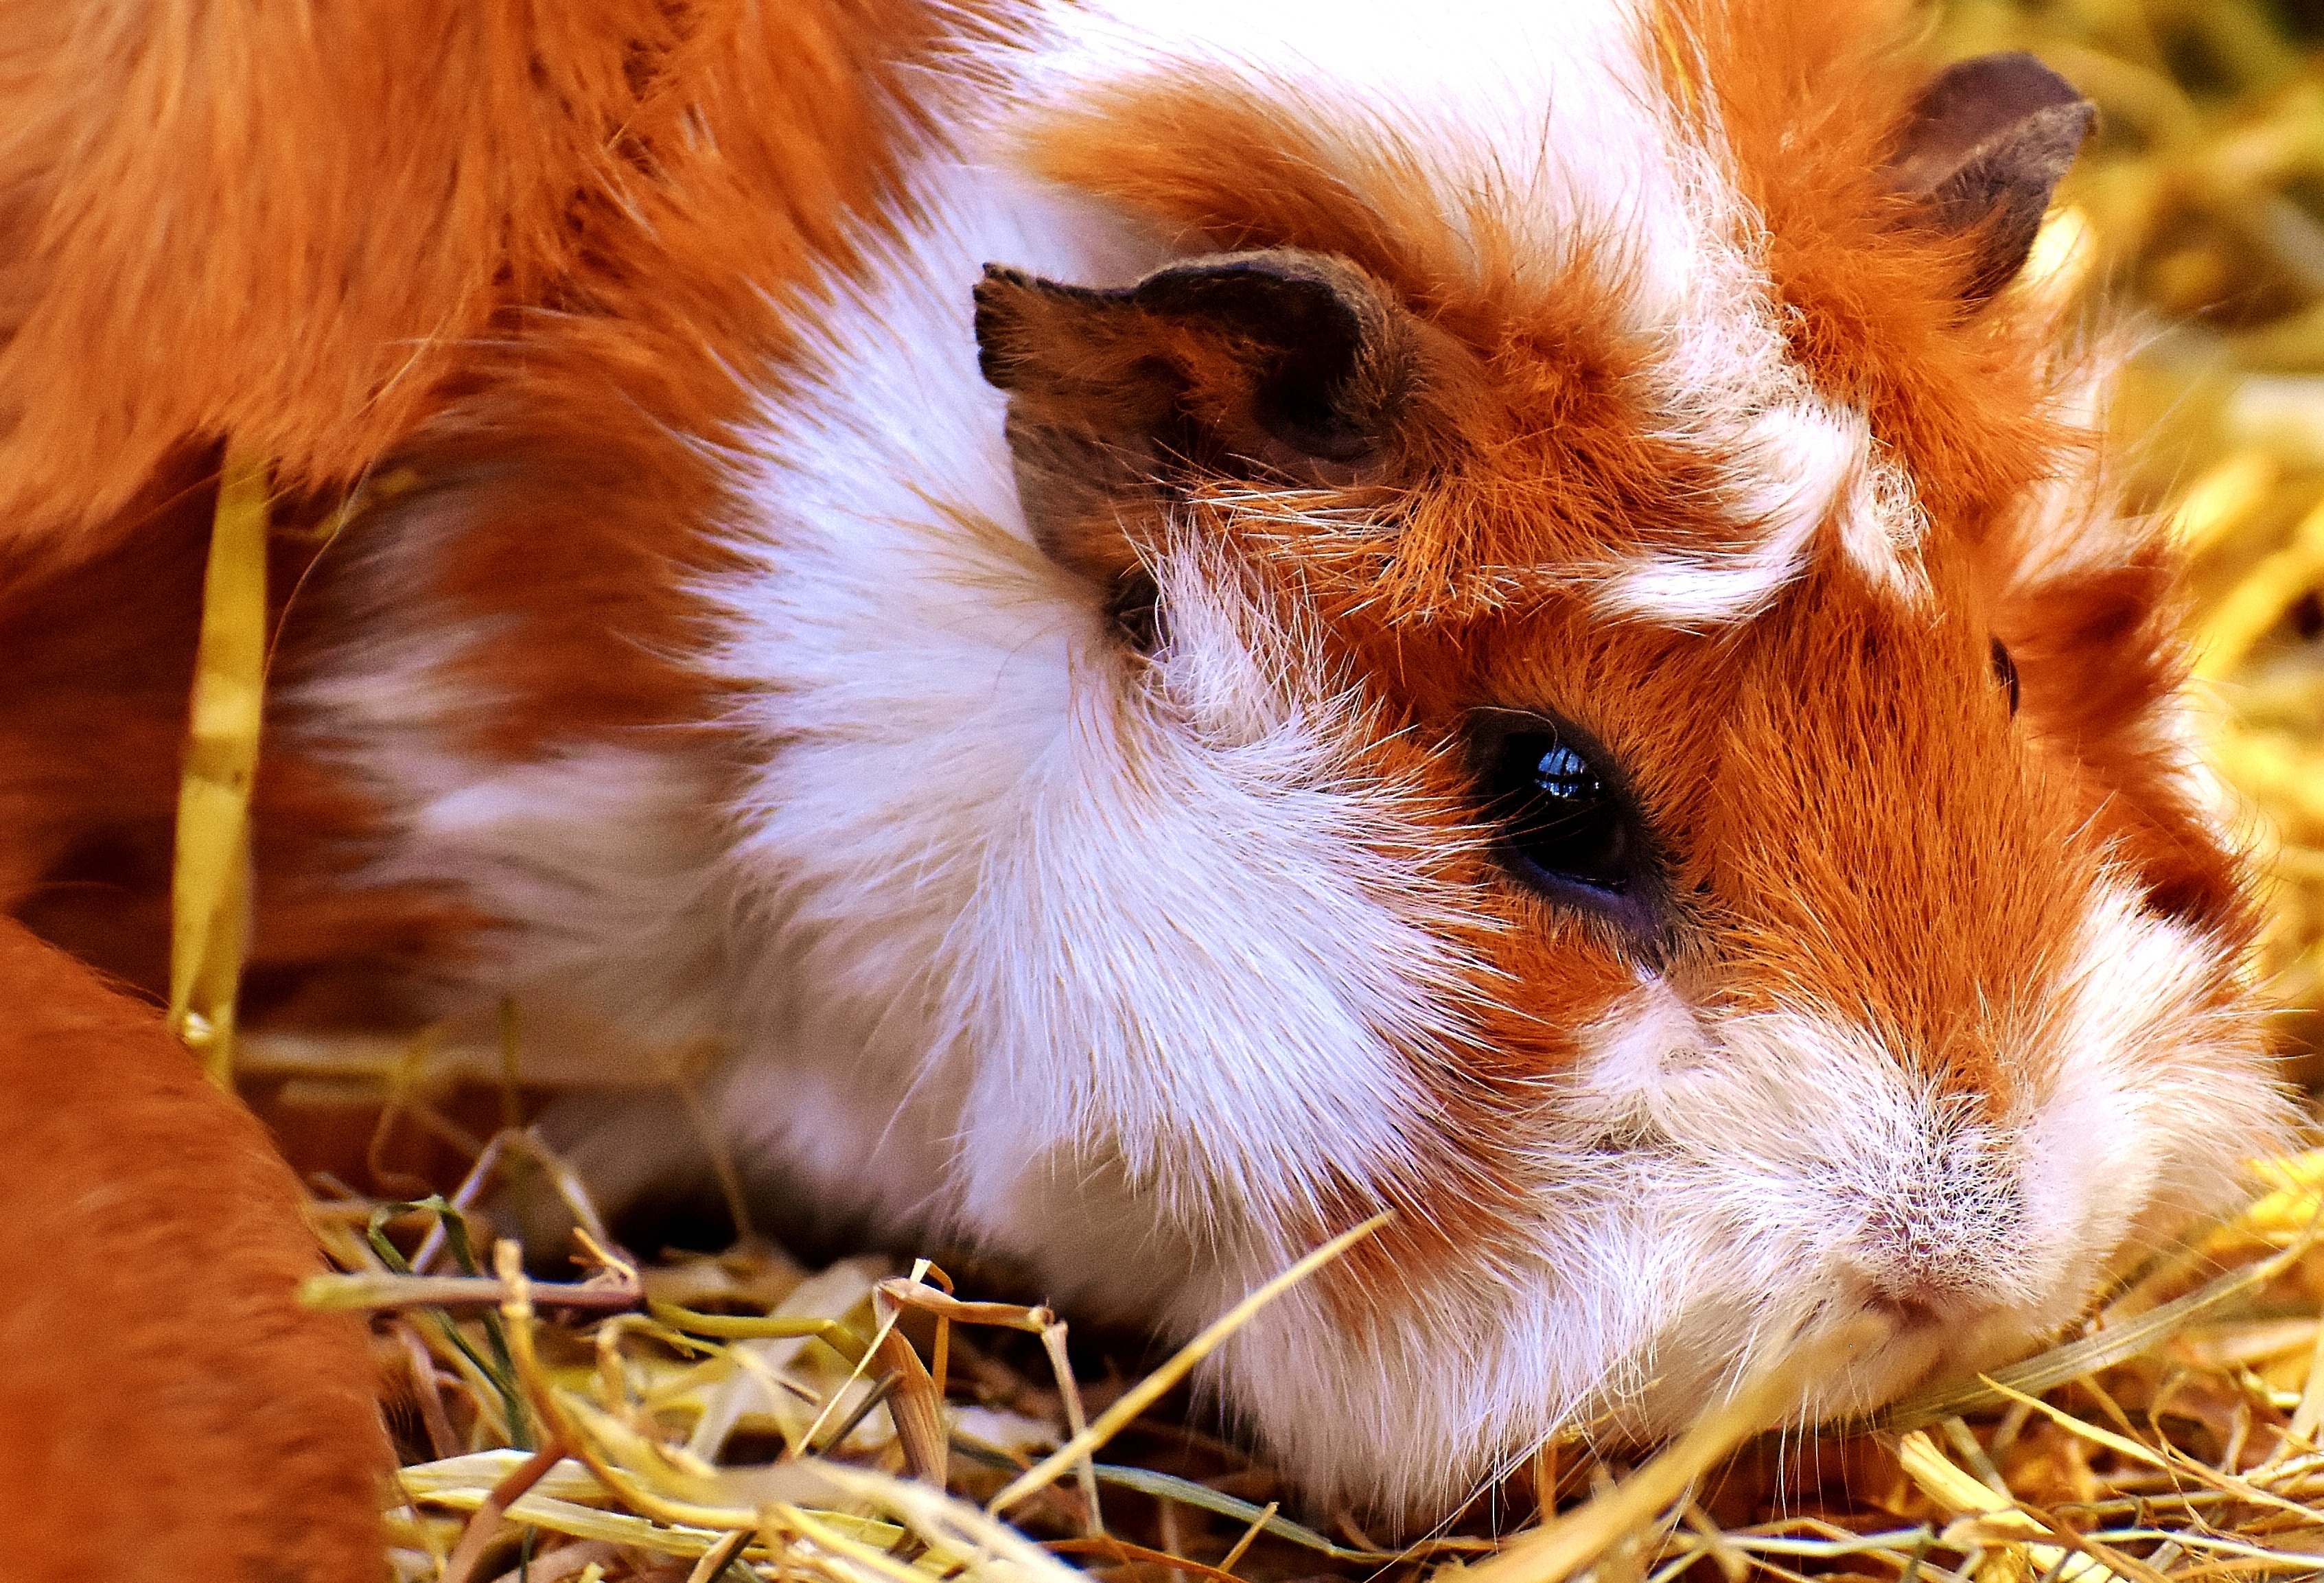
animal, cute, mammal, rodent, fauna, guinea pig, face, whiskers, vertebrate, nager, animal world, wildlife photography